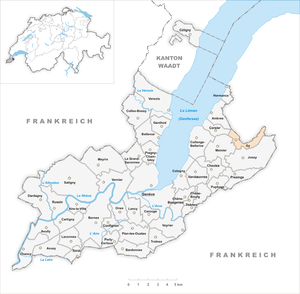
Gy est une commune suisse du canton de Genève.